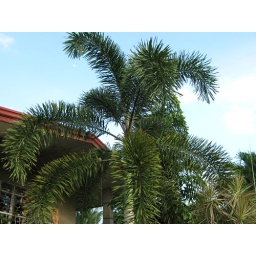
Palm tree in front of our house in Iriga City, Philippines.